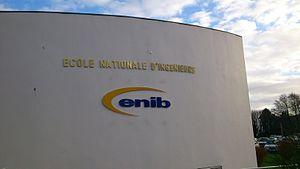
L'école nationale d’ingénieurs de Brest est l'une des 205 écoles d'ingénieurs françaises accréditées au 1ᵉʳ septembre 2019 à délivrer un diplôme d'ingénieur.